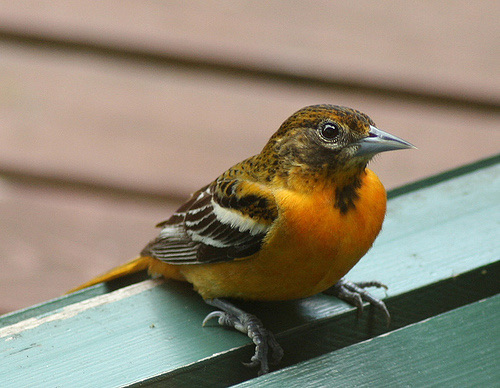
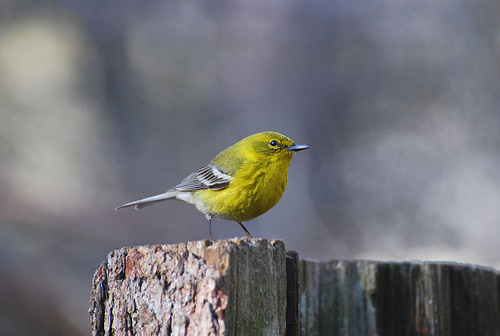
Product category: misc
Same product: yes